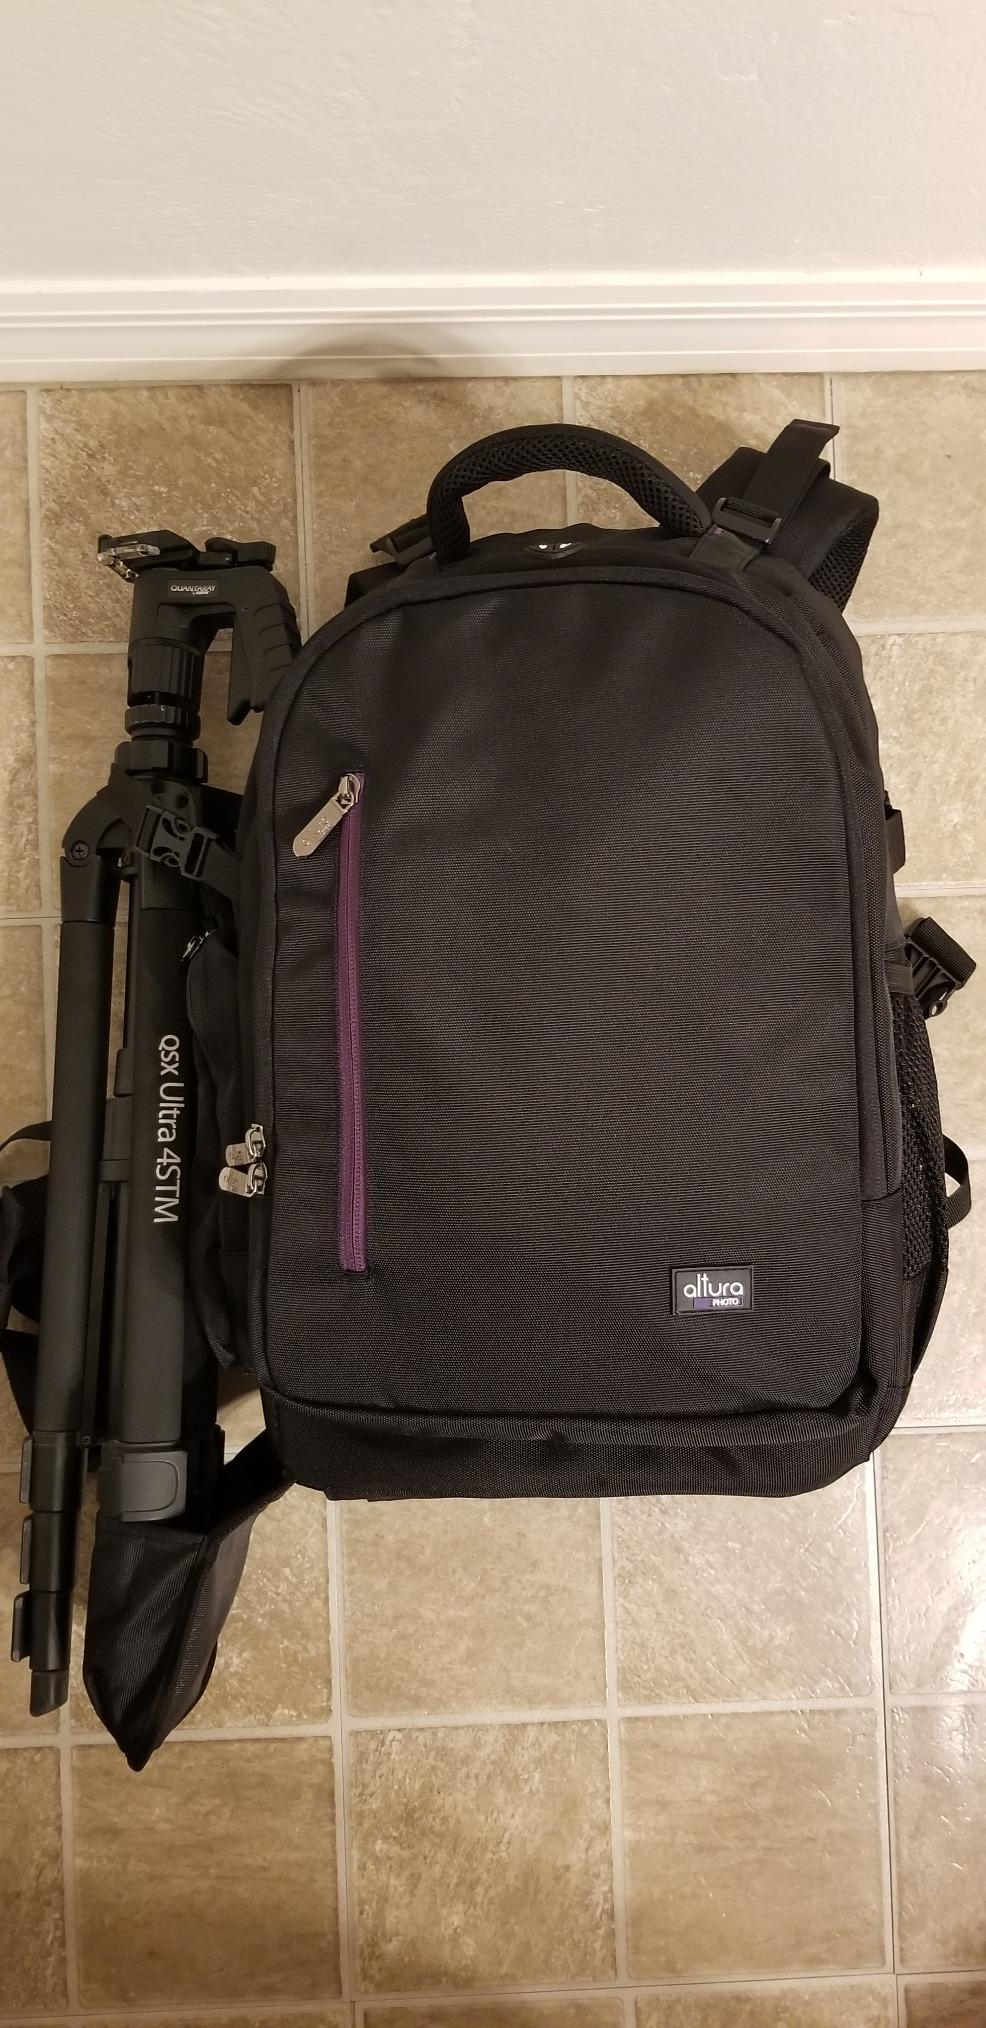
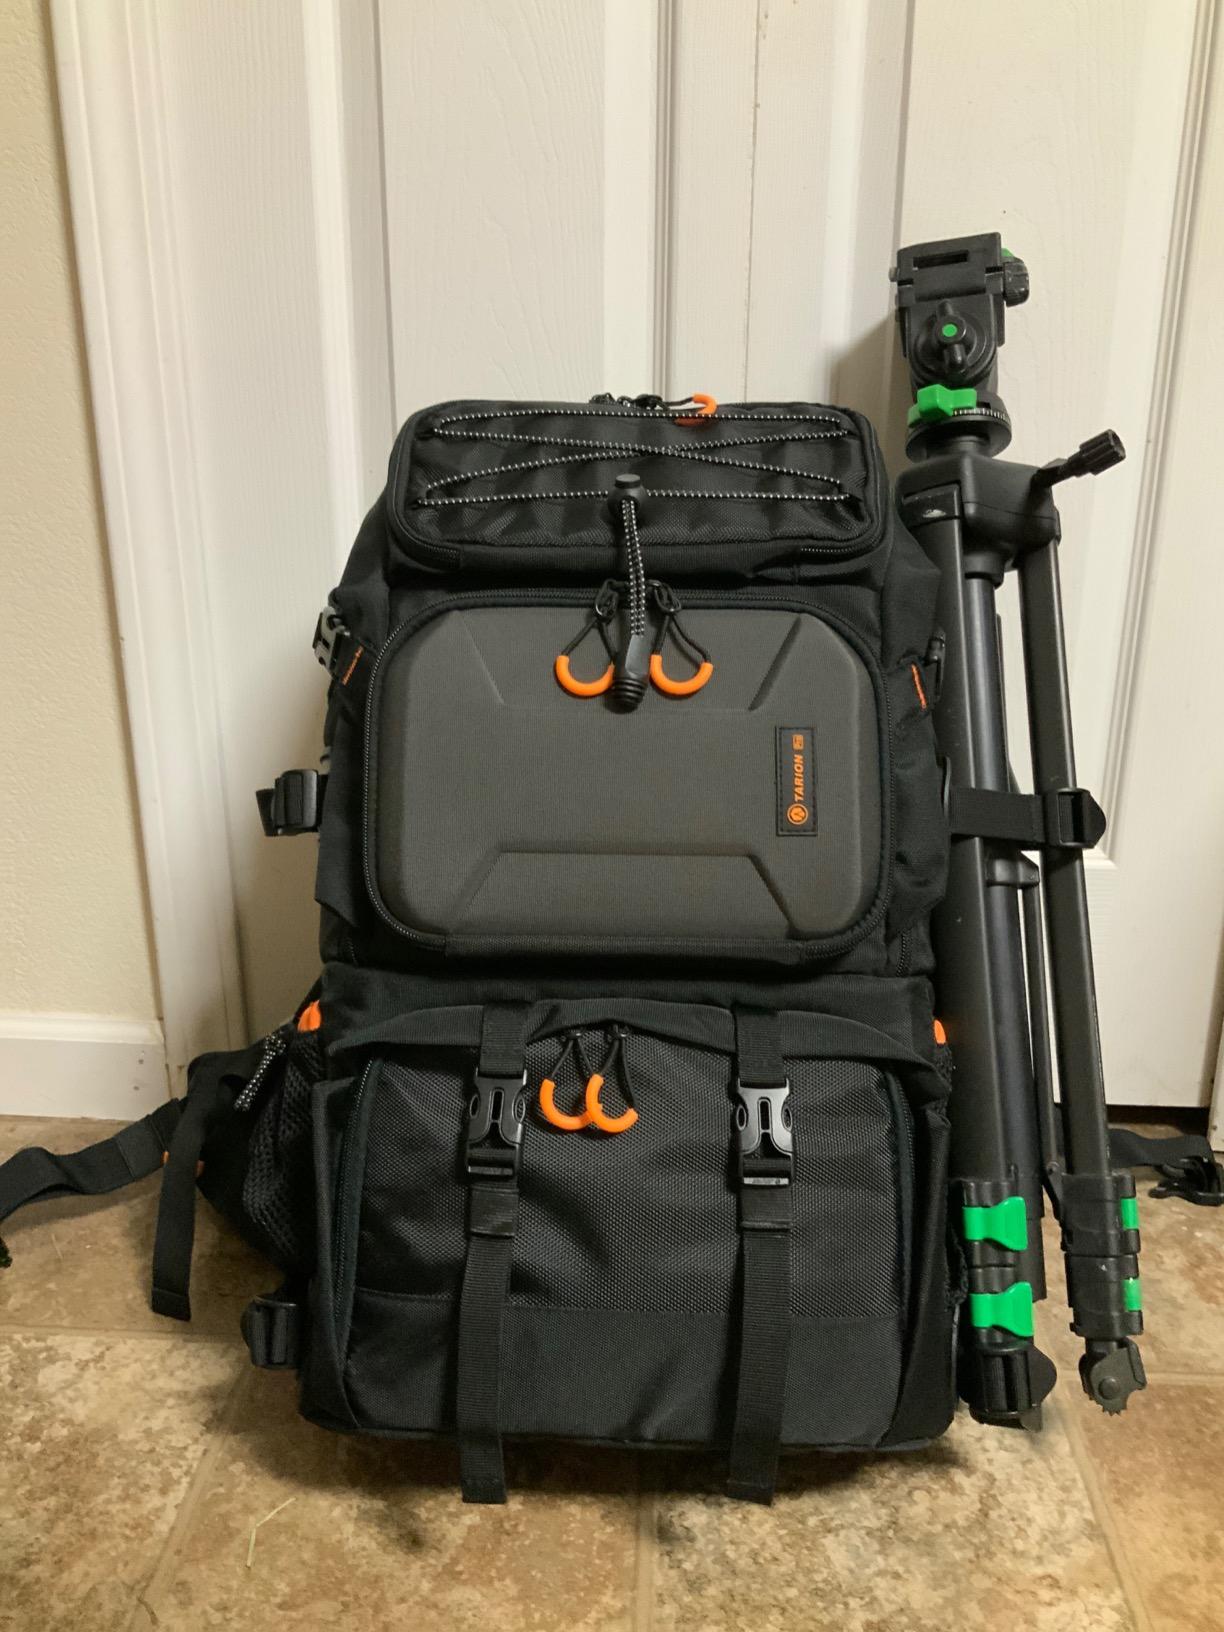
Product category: bag
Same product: no